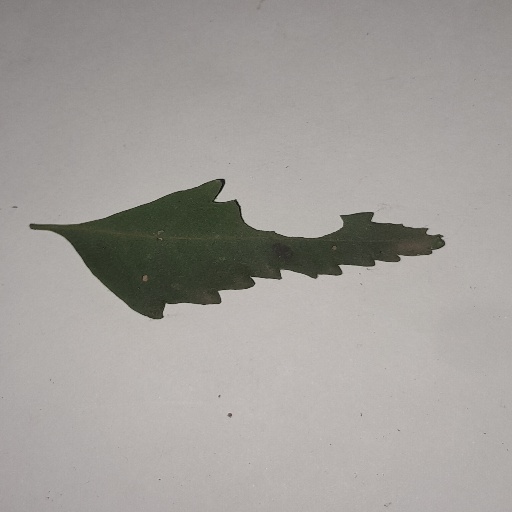
Species: Neem
Leaf condition: Shot Hole Leaf